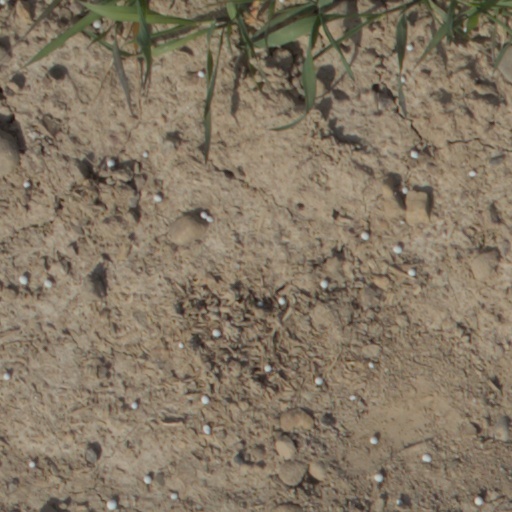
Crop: wheat